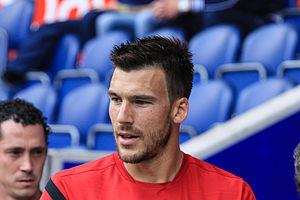
Daniel Márcio Fernandes est un footballeur portugais. Il évolue au poste de gardien de but pour Lillestrøm.